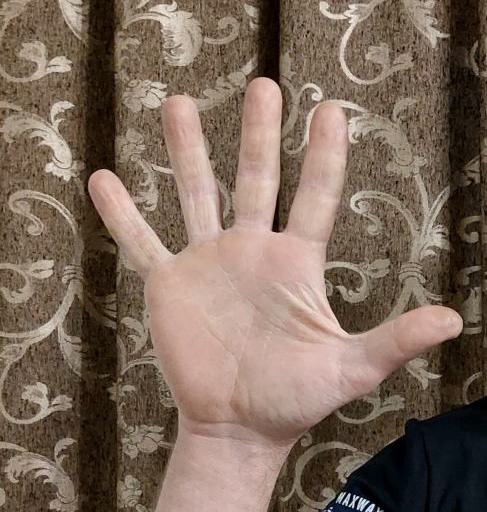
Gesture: palm